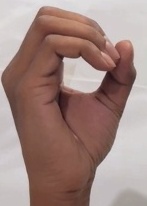
ASL sign: O